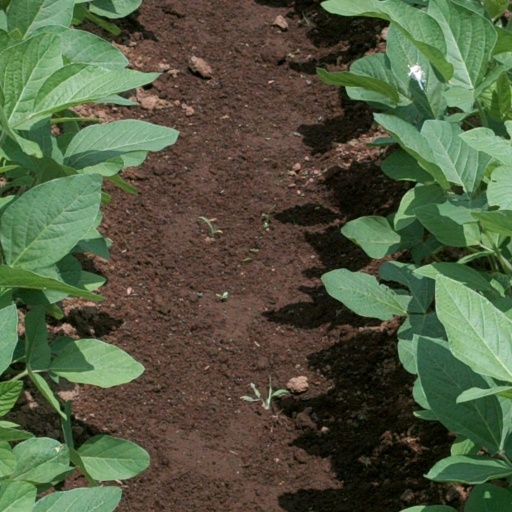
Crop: soybean